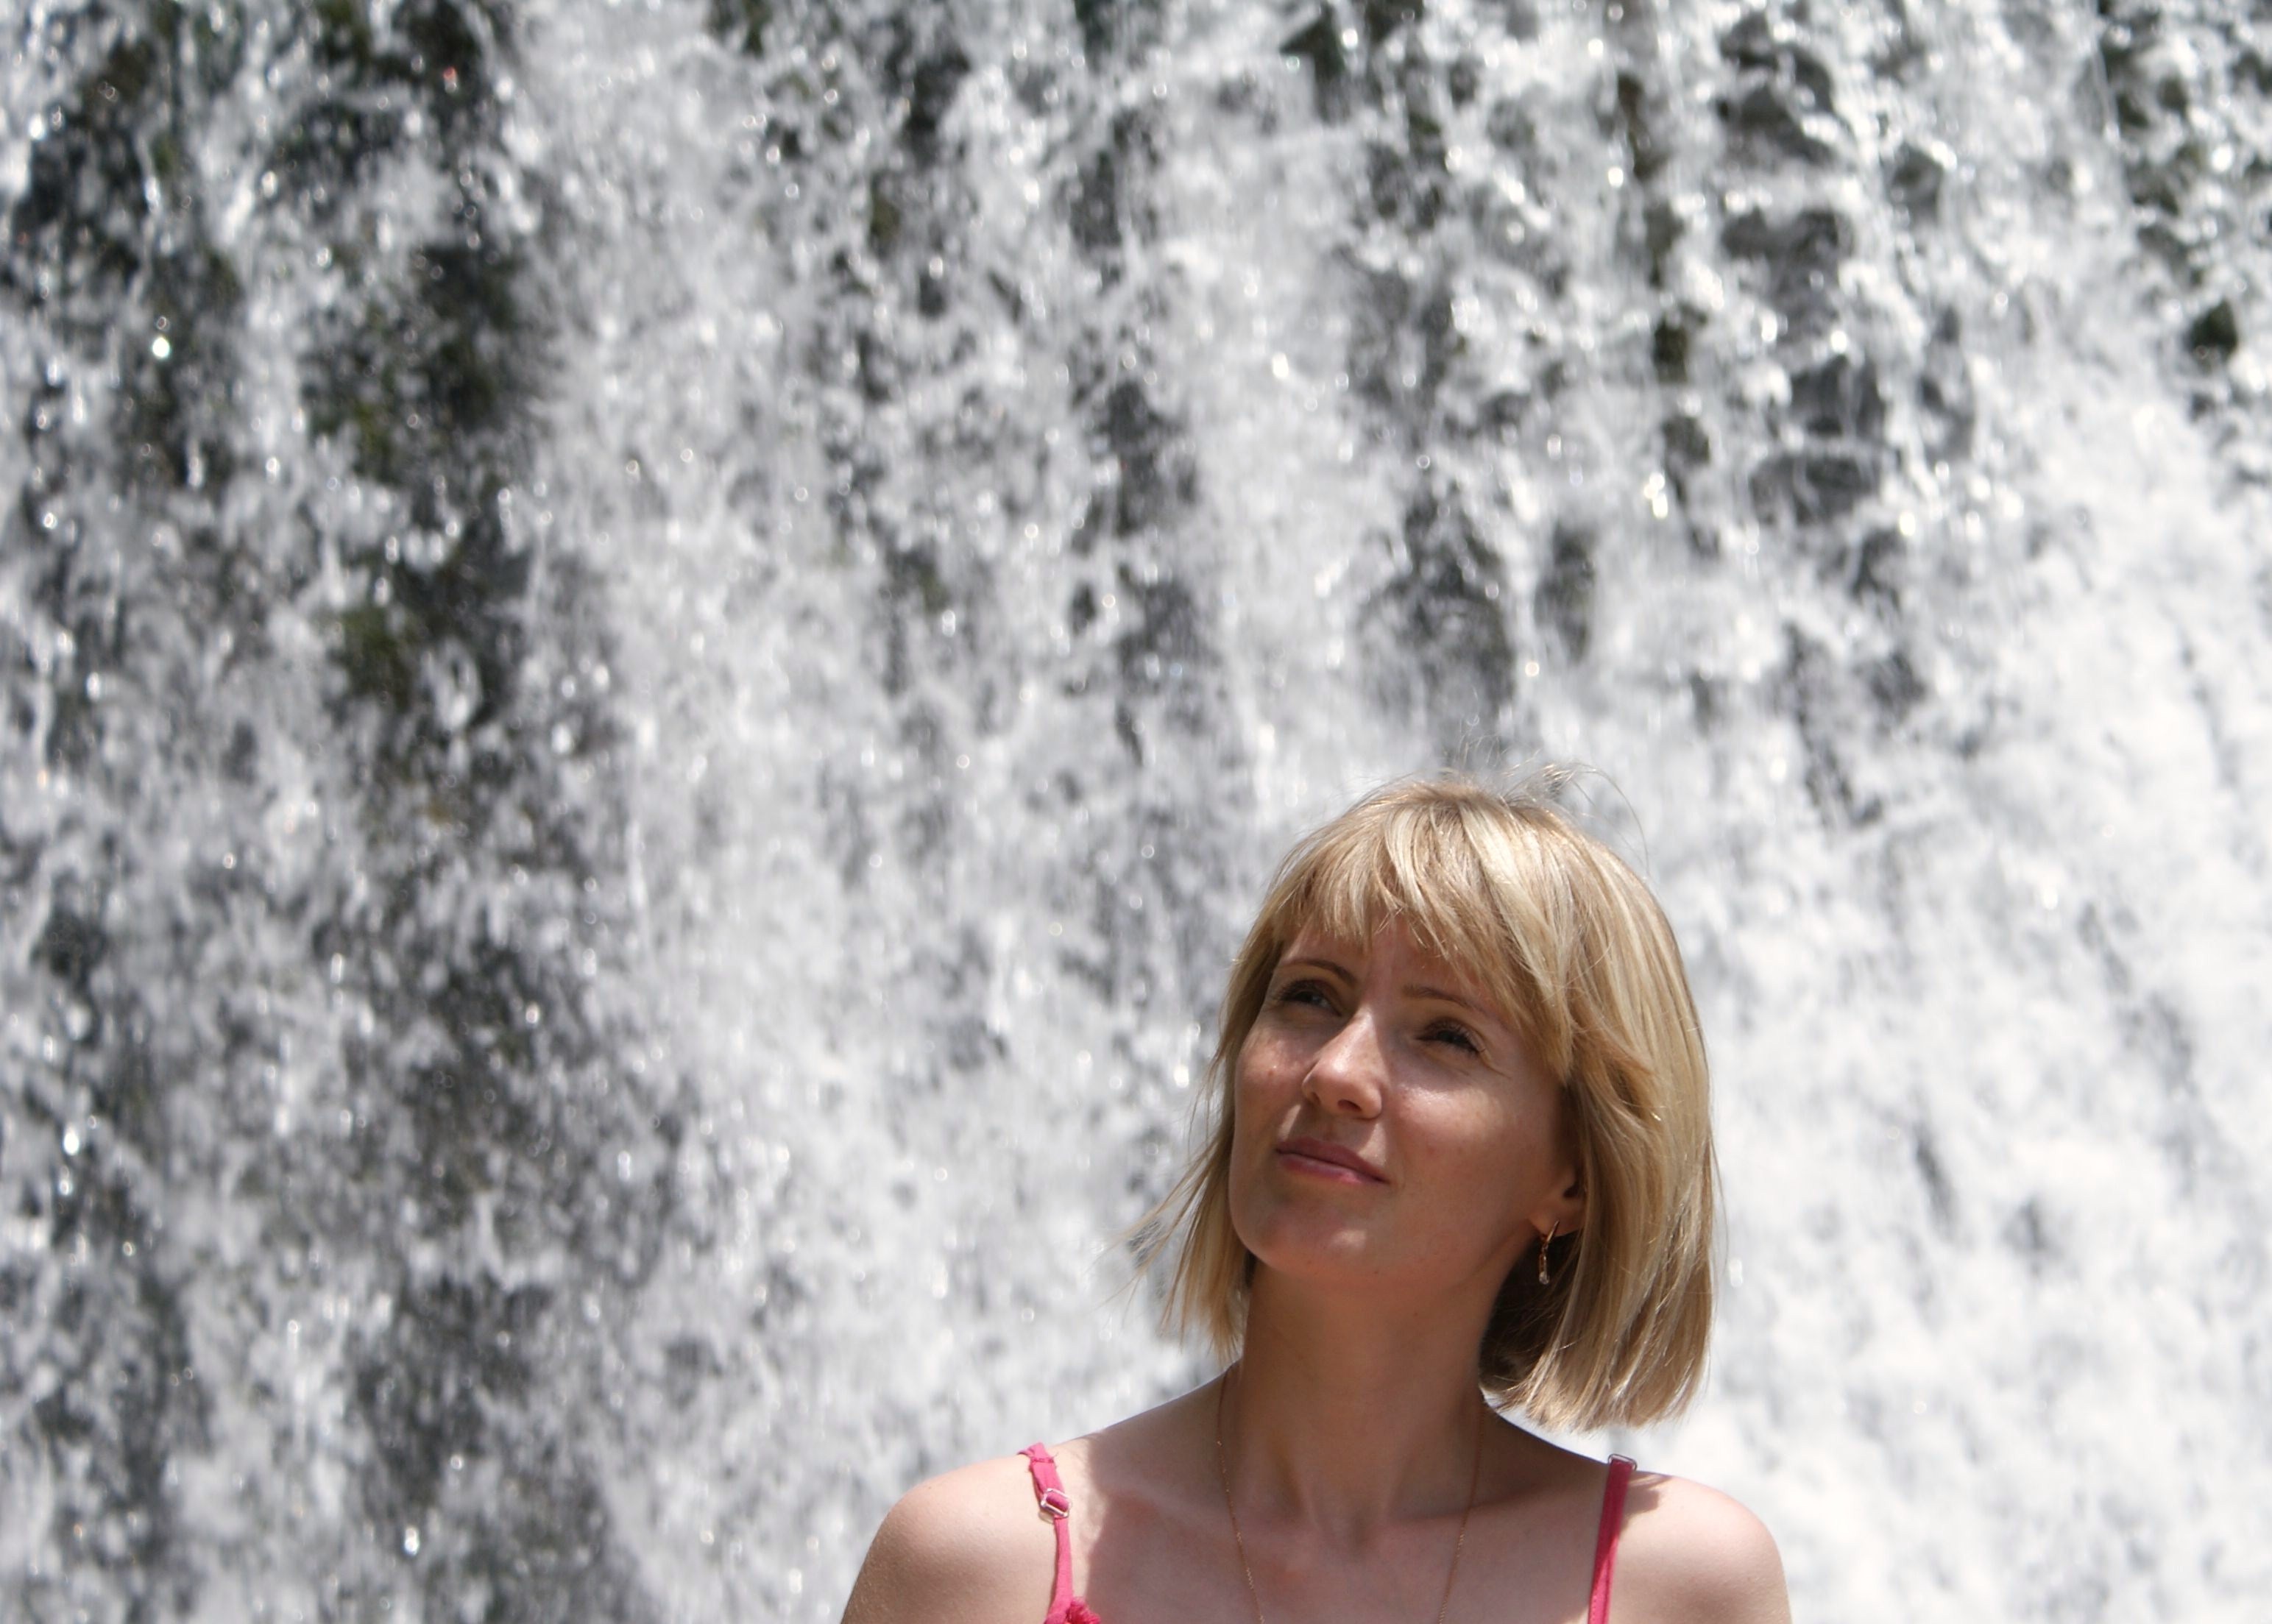
water, waterfall, snow, winter, girl, sunlight, view, summer, female, model, spring, youth, weather, season, dream, beauty, beautiful, dreams, beautiful girl, photo shoot